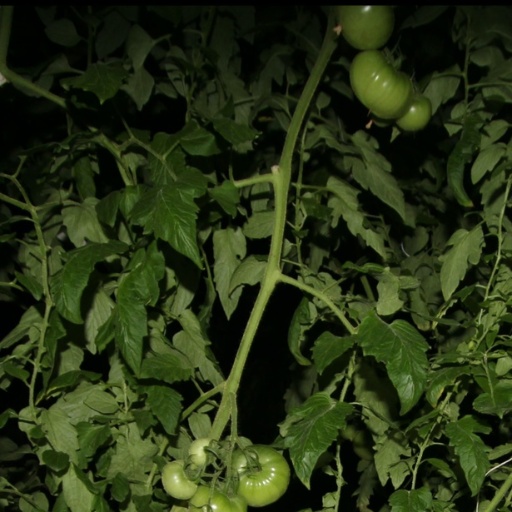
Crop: tomato